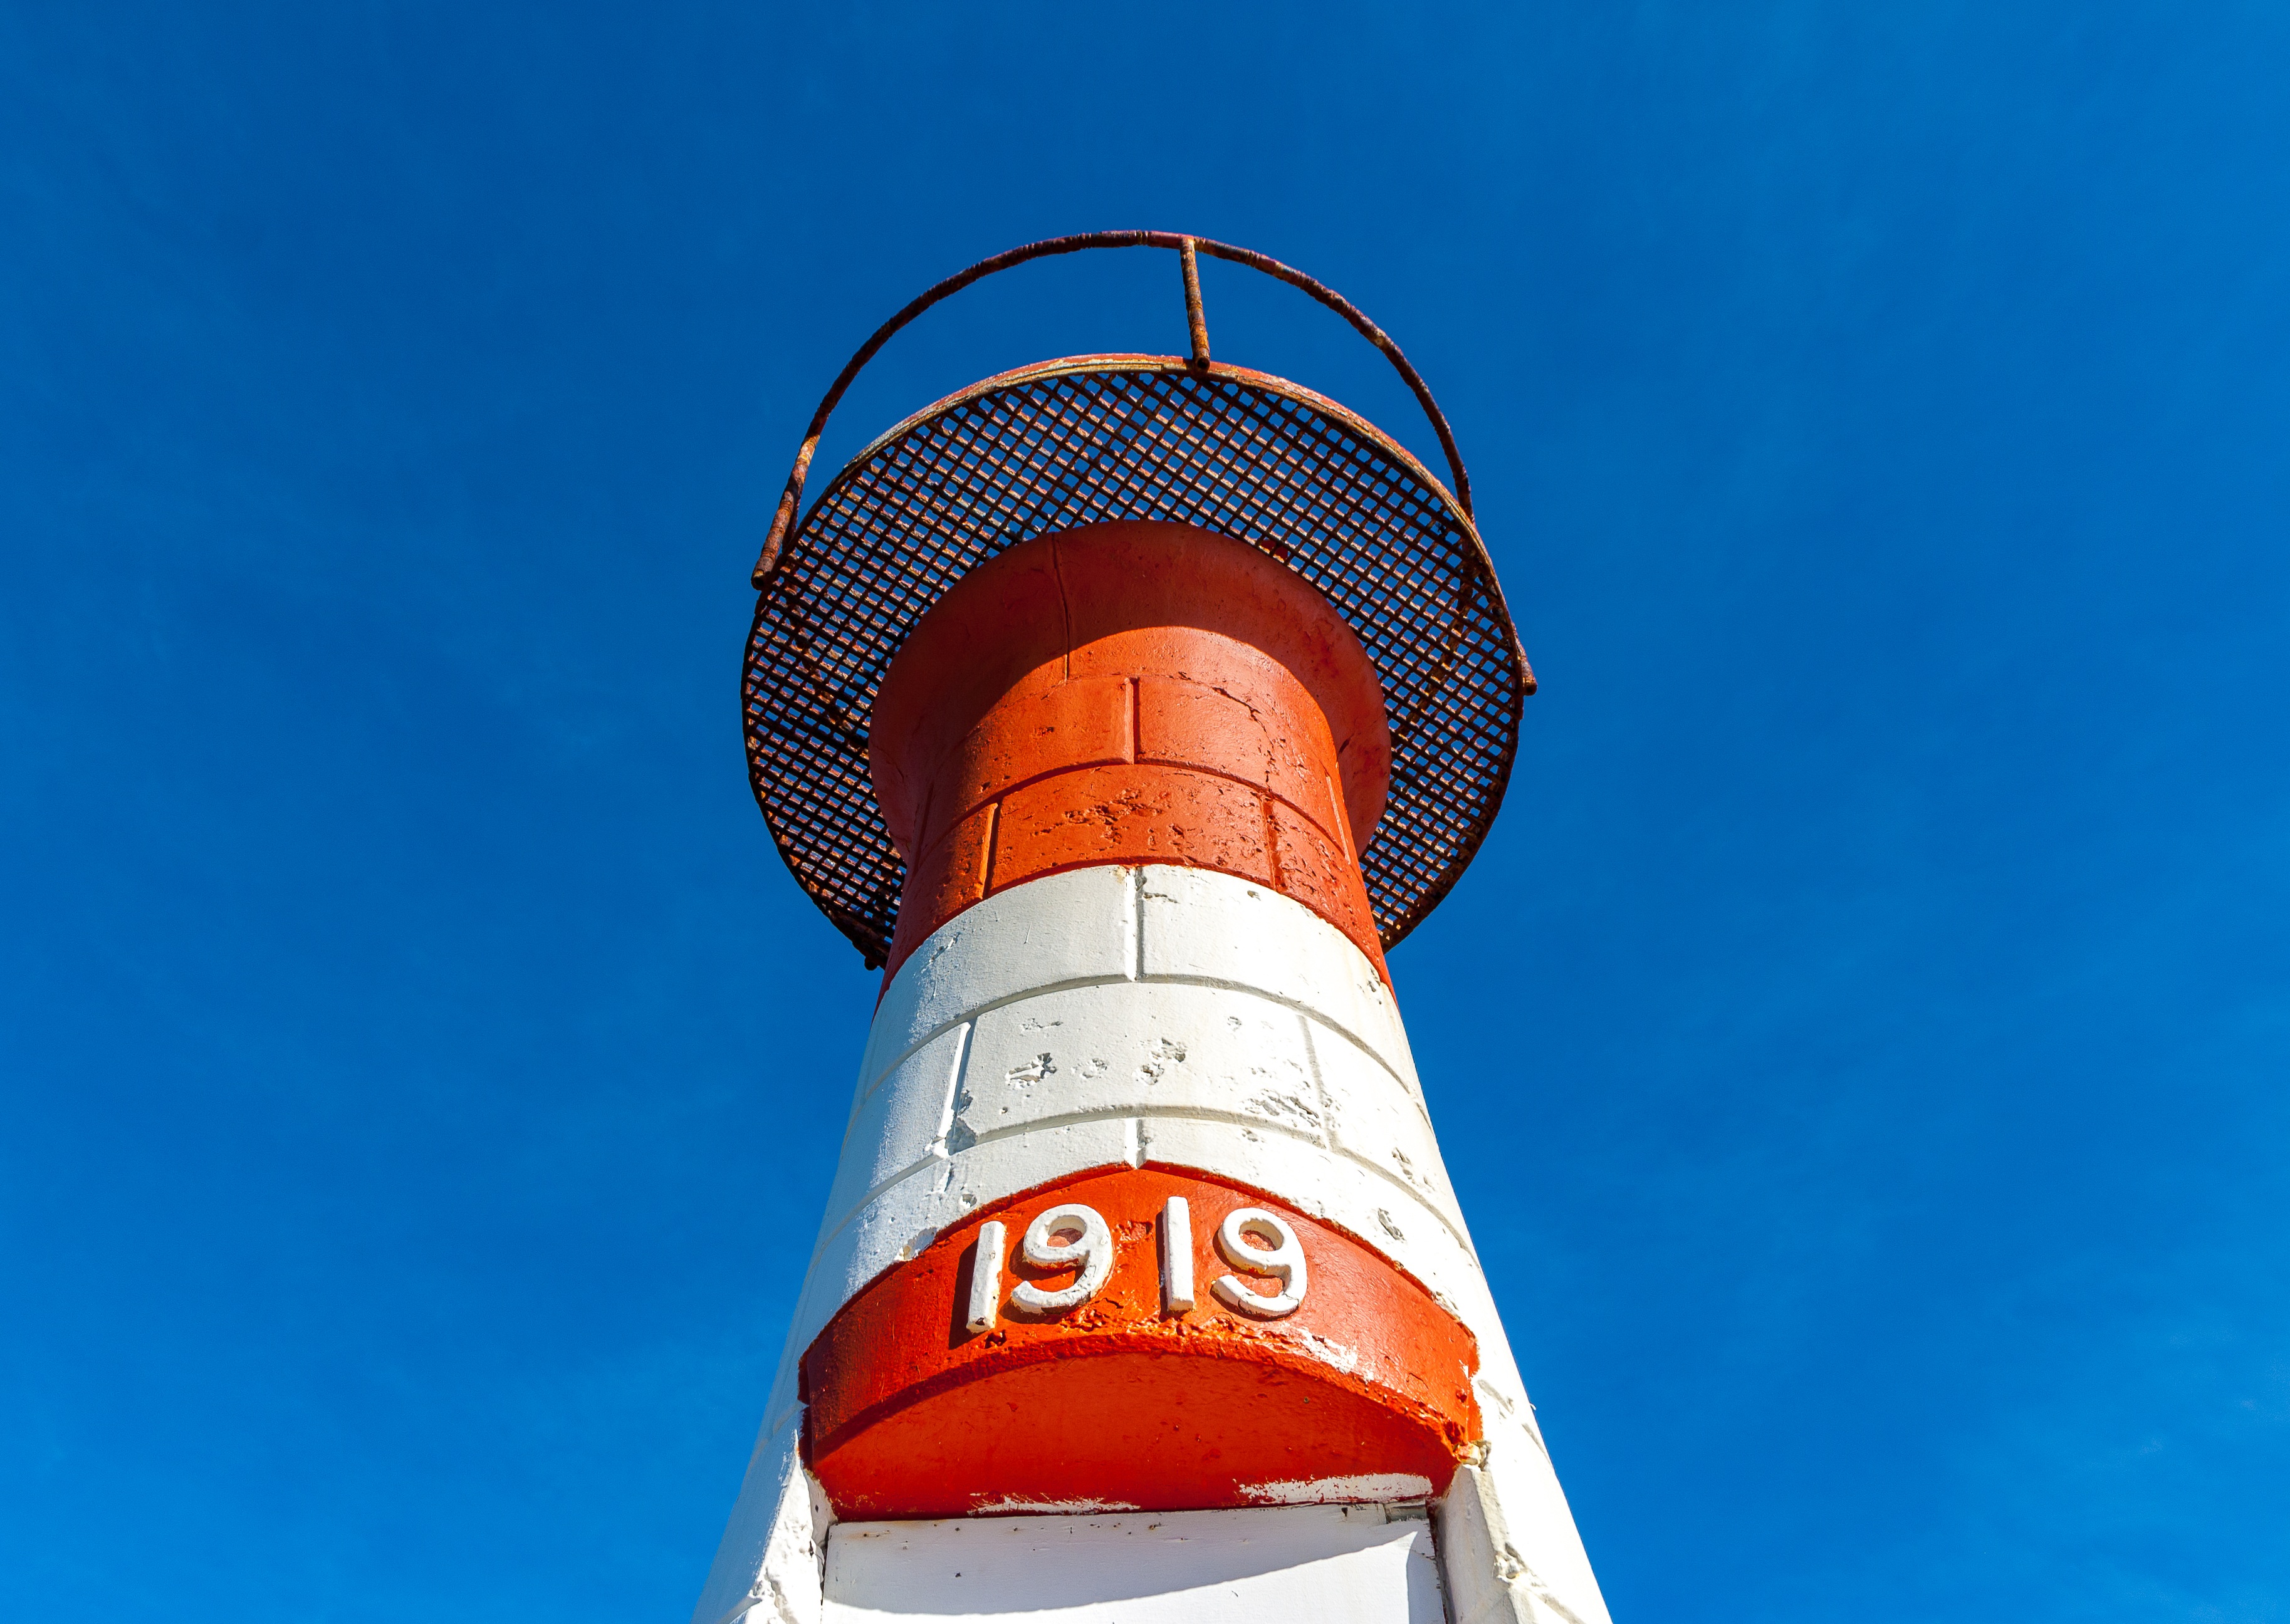
lighthouse, architecture, structure, sky, building, red, tower, landmark, blue, tourism, blue sky, lifebuoy, man made object, atmosphere of earth